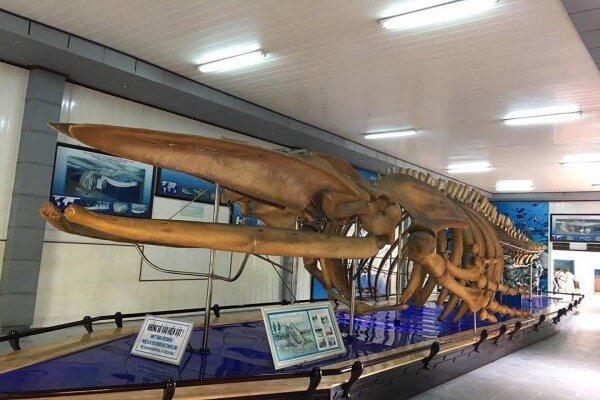
một bộ xương đang được trưng bày bên trong căn phòng